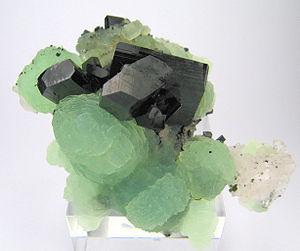
La famille Babington est une famille anglaise et anglo-irlandaise descendant de Sir John de Babington, seigneur du manoir de Babington, dans le Northumberland, qui vivait en 1178.